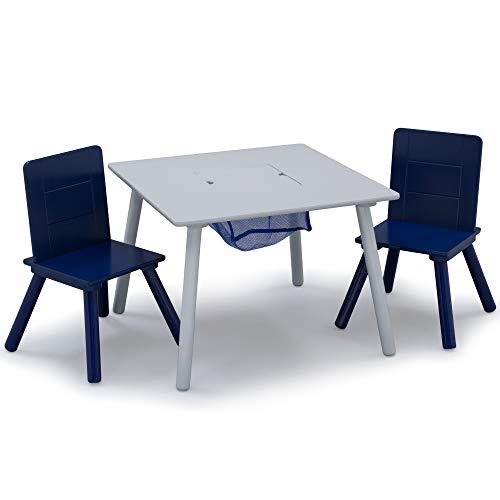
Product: Delta Children Kids Table & Chair Set with Storage (2 Chairs Included), Grey/Blue
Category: Home & Kitchen | Furniture | Kids' Furniture | Tables & Chairs | Table & Chair Sets
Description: Cool color block theme: this kids table and chair set features a bright white table and colored chairs.
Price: $59.99